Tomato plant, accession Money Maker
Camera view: vertical (180 deg); turntable rotation: 150 degrees
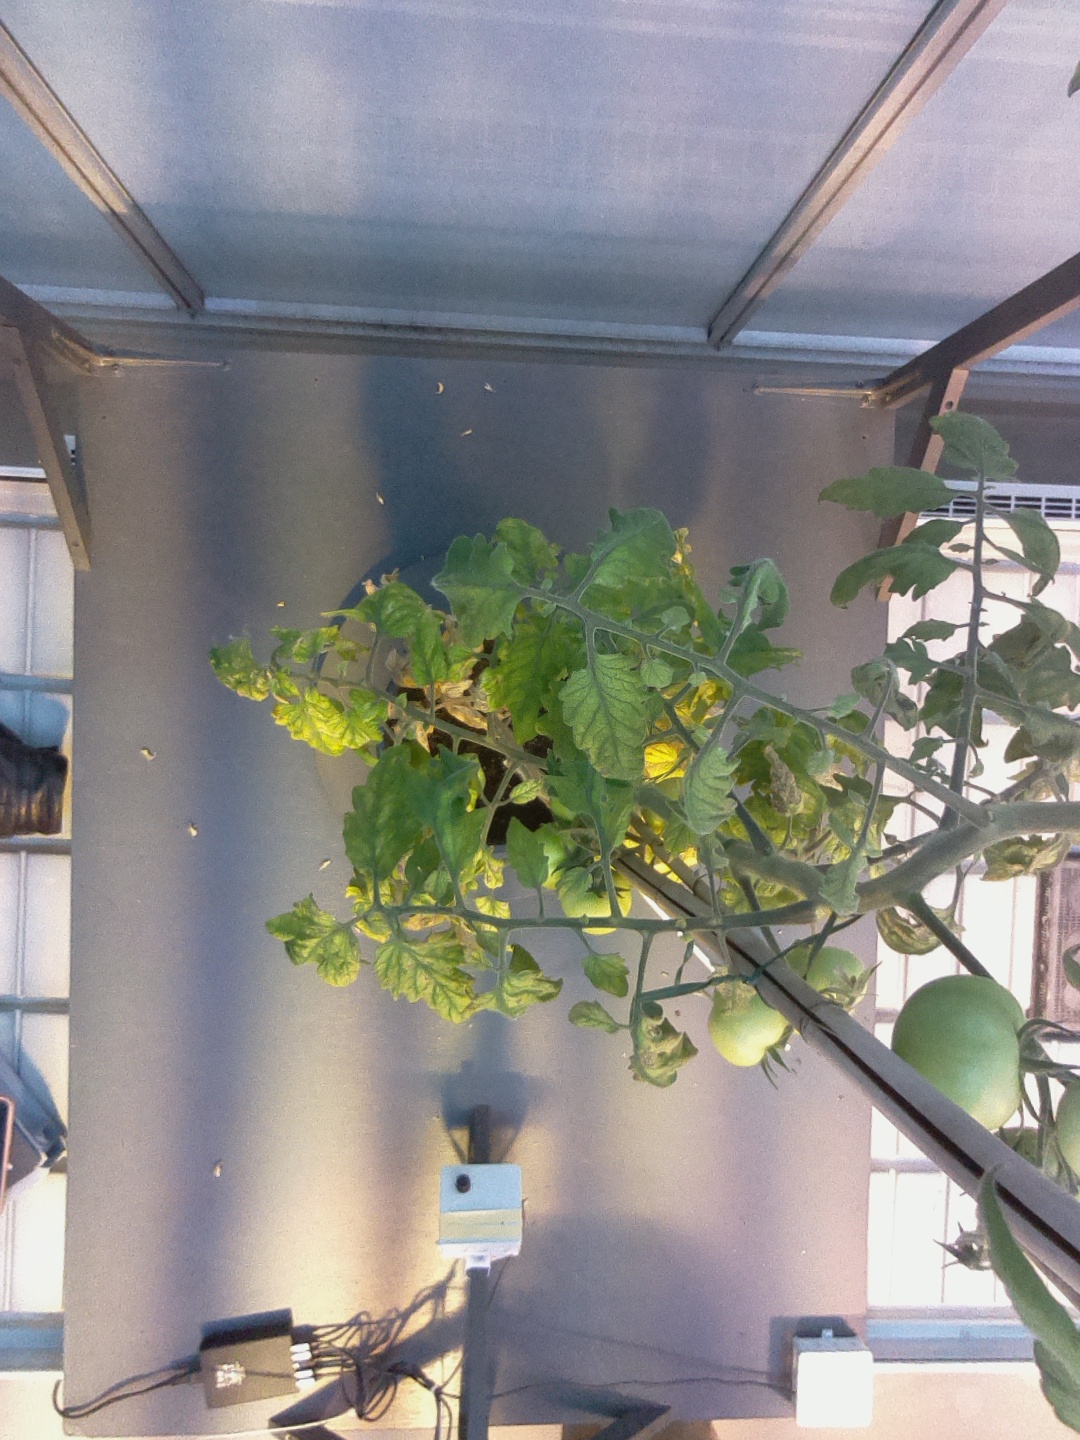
BBCH growth stage 79: 90% -100% of final fruit size